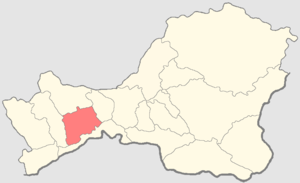
Chöön-Khyemchik kozhuunu ou Dzoun-Khemchiksky ; russe : Дзун-Хемчикский кожуун, Dzun-Khyemchikskiy, également mongol : Зүүнхэмчиг хошуу ; chinois : 左赫木其格旗 est une des 16 Kozhuun de la République de Touva, au sein de la Fédération de Russie.